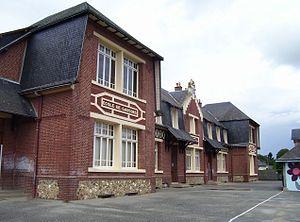
L'école primaire Jean Jaures à Serquigny (Eure), bâti en 1936.
Serquigny est une commune française située dans le département de l'Eure, en région Normandie.